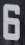
Number: 6